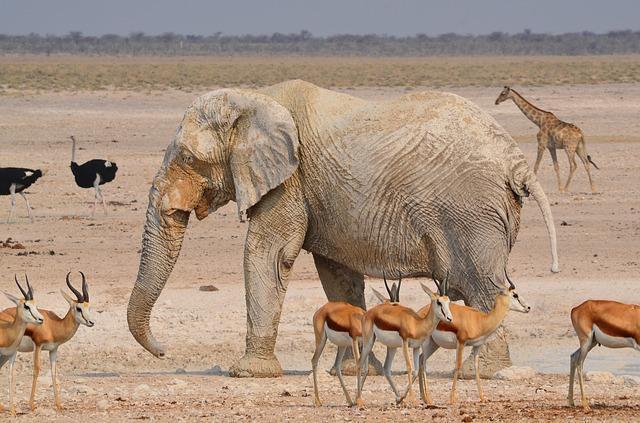
elephant